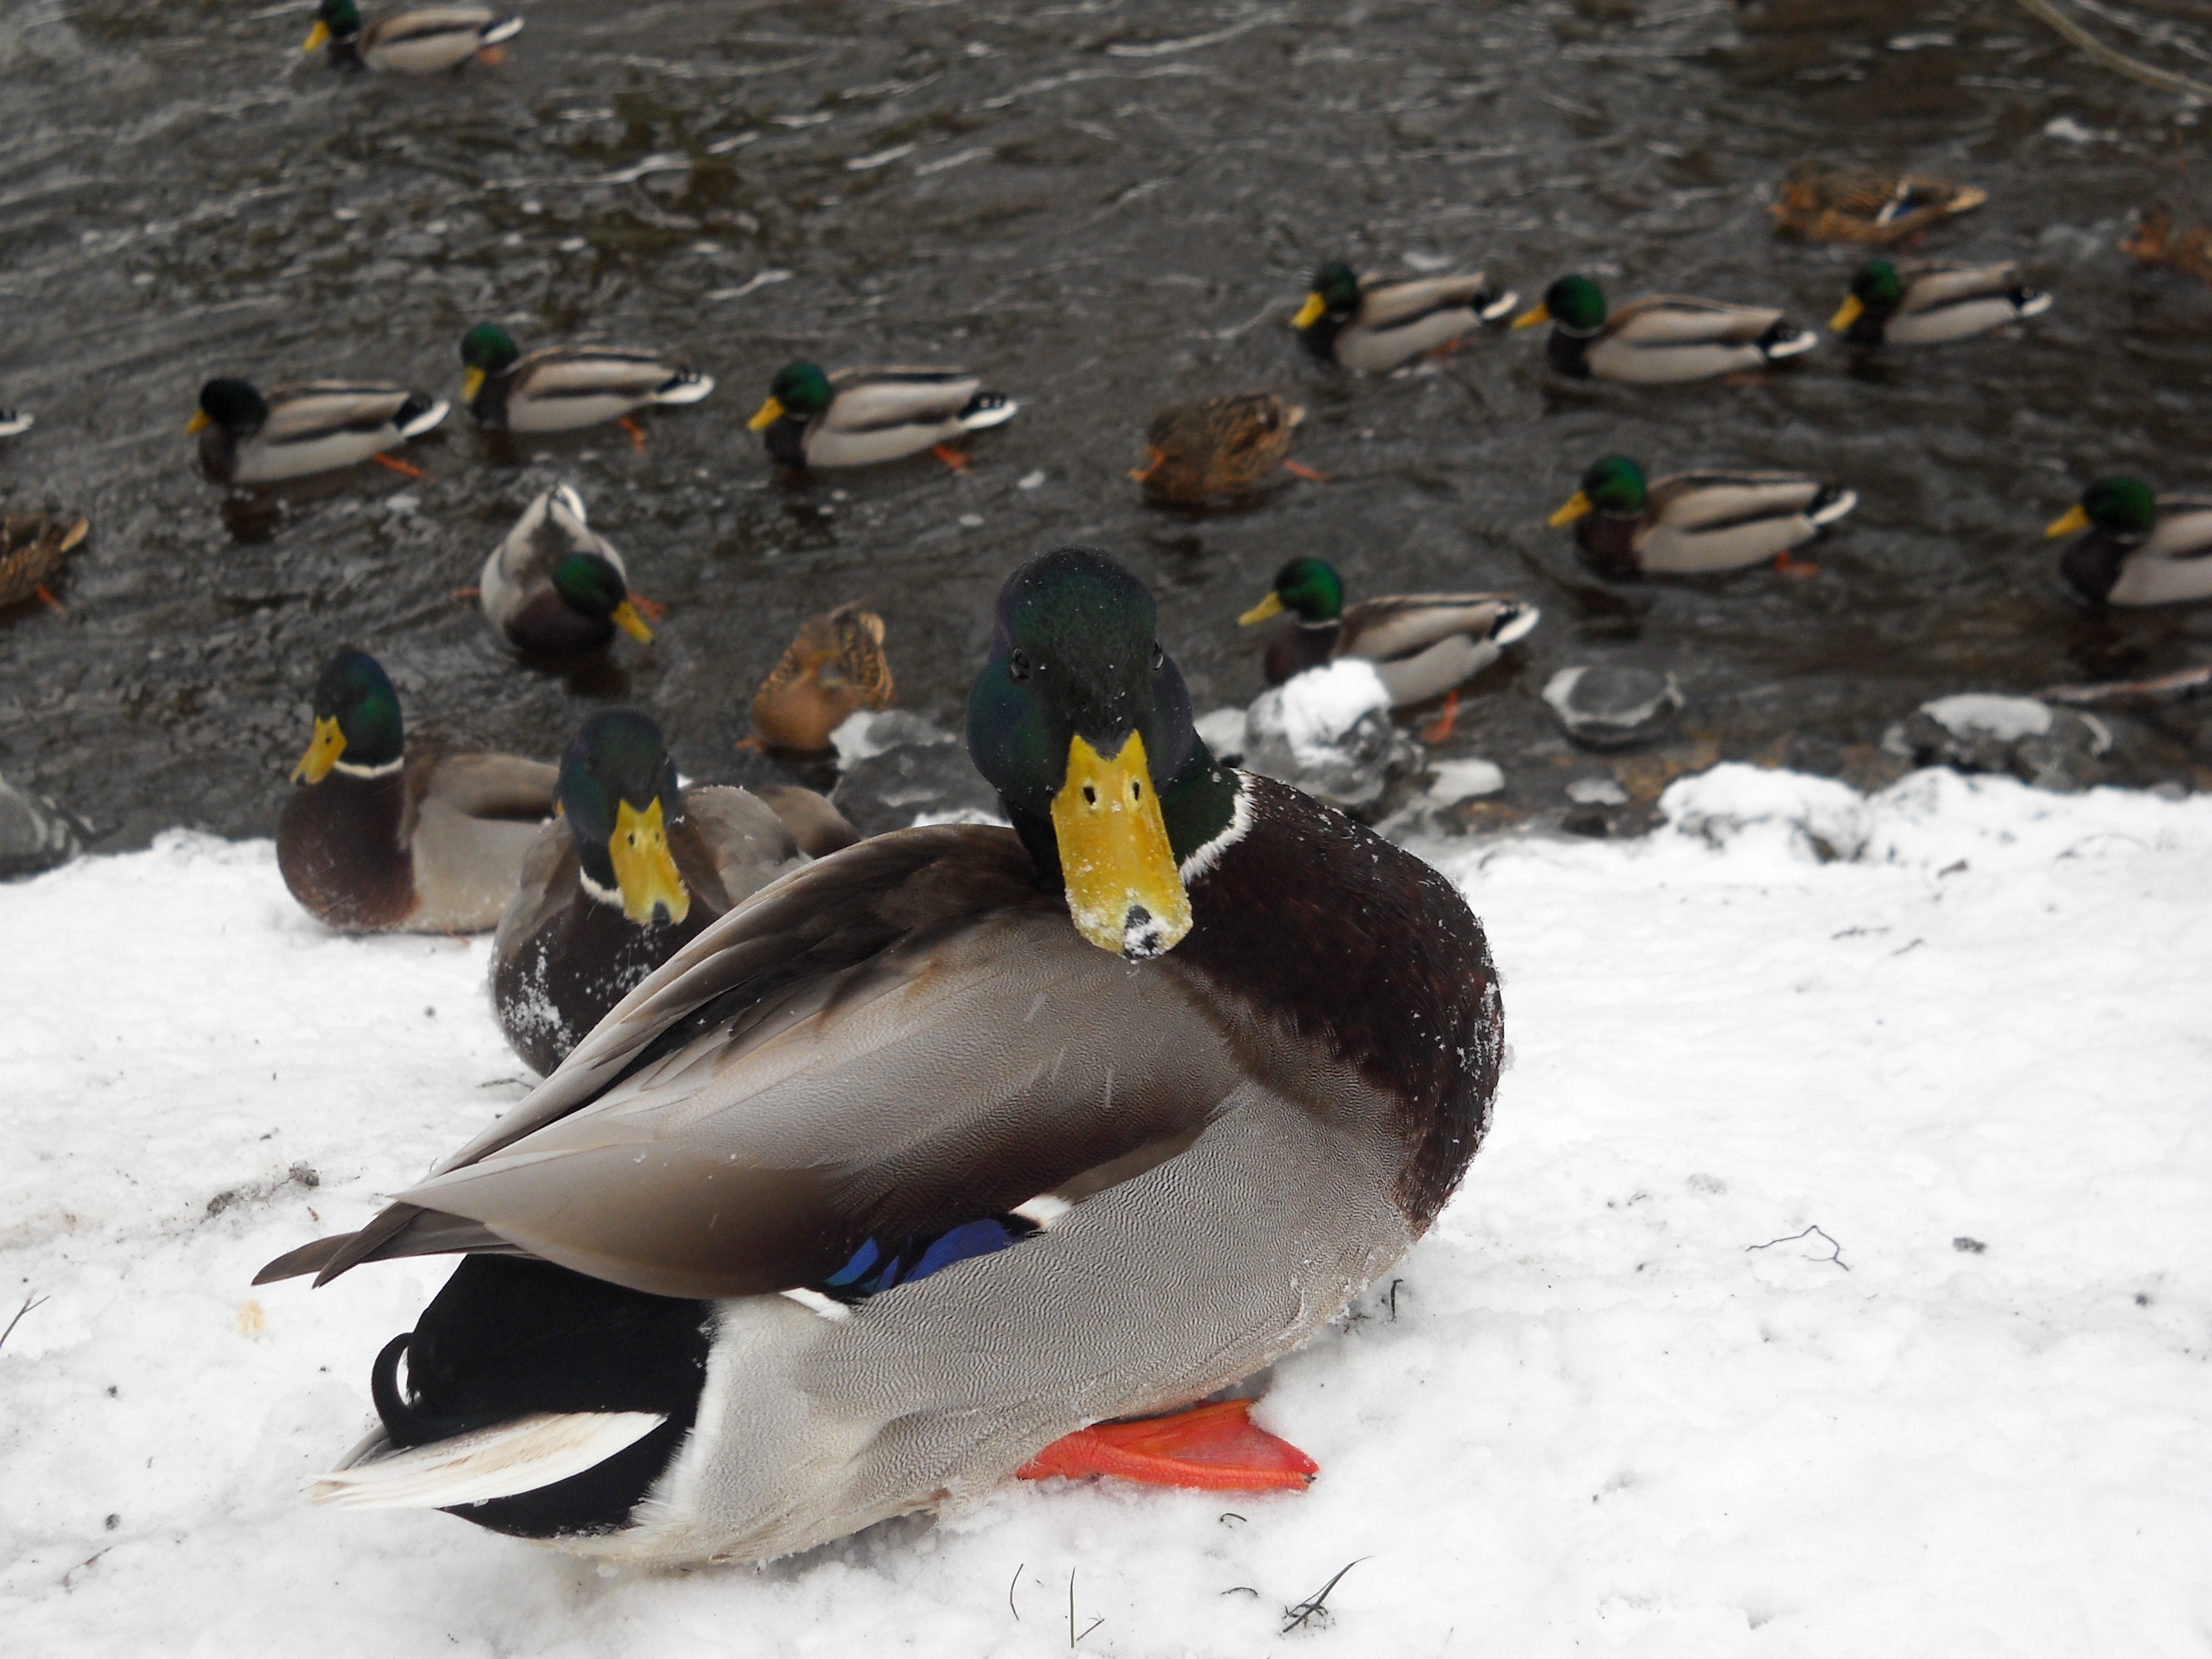
nature, winter, bird, river, wildlife, beak, park, freeze, frozen, fauna, duck, vertebrate, waterfowl, water bird, mallard, hungry, spacer, winter holidays, the brook, kaczor, ducks geese and swans, feeding the ducks